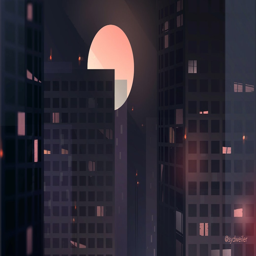
illustration : moon over the city